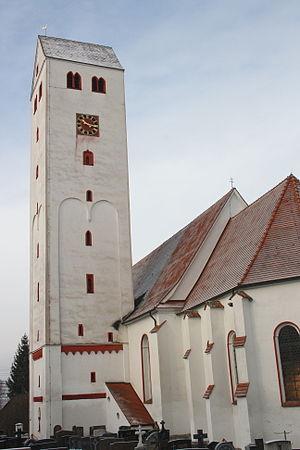
Aislingen est une commune de Bavière, située dans l'arrondissement de Dillingen, dans le district de Souabe.